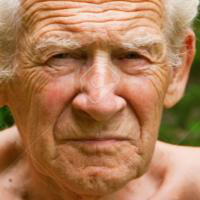
Age group: age 80 +